Pyrenean desman

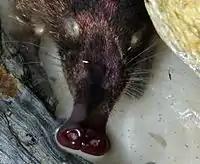
Snout of the Pyrenean desman

The Pyrenean desman is long with a rounded scale-covered tail of , and weighs . They have a long, sensitive nasal trompe provided with hypertrophic vibrissae and chemo-/mechanosensitive Eimer's organs helping prey detection, and large webbed feet with fringed hairs to increase the swimming surface, and can close off their nostrils and ears to stop water penetration.